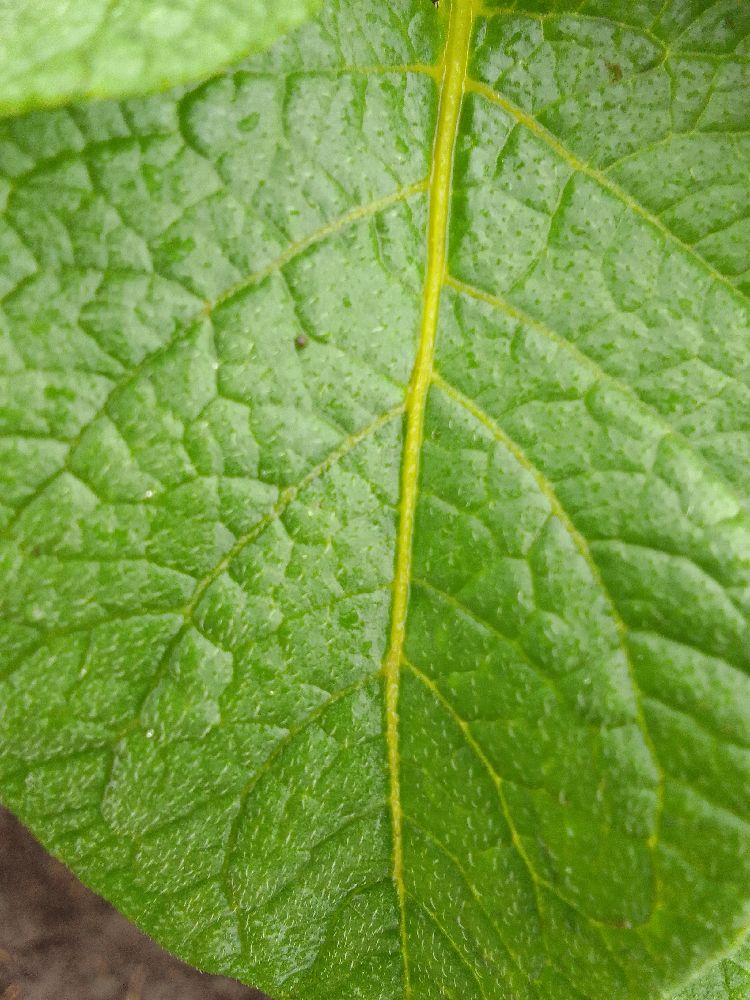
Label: Healthy